Jessica Varnish

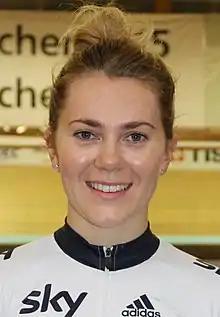
Varnish at the 2015 UEC European Track Championships

Jessica Varnish (born 19 November 1990) is a former British track cyclist. Varnish was part of the 2014 world record holding European Championships team sprint champions and is a multiple medalist at the World Championships.